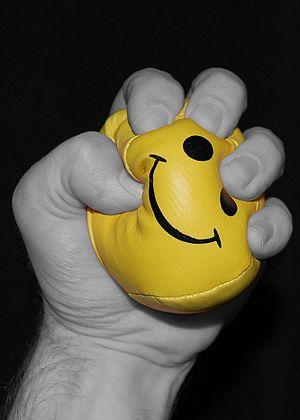
La complaisance, en science des matériaux, est une grandeur qui caractérise le comportement élastique d'un matériau. Une complaisance d'élasticité est définie comme l'inverse d'un module élastique, et s'exprime en Pa⁻¹. Son inverse est la raideur. Les complaisances, qui sont souvent utilisées dans les calculs, interviennent notamment dans les essais mécaniques indiqués ci-dessous.